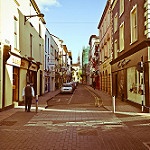
Scene: Outdoor